Istanbul

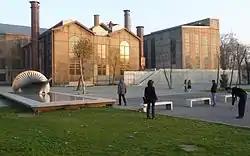
A brick factory stands in front of a park, with open green space, a reflecting pool, and benches

Istanbul was historically known as a cultural hub, but its cultural scene stagnated after the Turkish Republic shifted its focus toward Ankara. The new national government established programs that served to orient Turks toward musical traditions, especially those originating in Europe, but musical institutions and visits by foreign classical artists were primarily centered in the new capital.